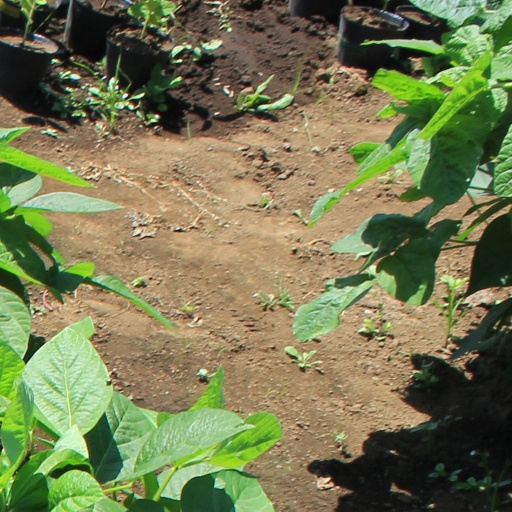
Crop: soybean